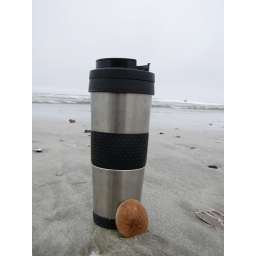
There were a lot of sand dollars at the beach in Morro Bay.